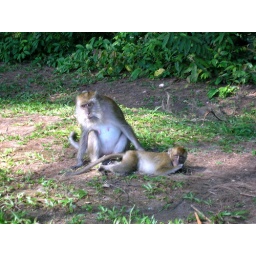
Here are a couple of monkeys we spotted on the side of the road in Langkawi.